County of Grey

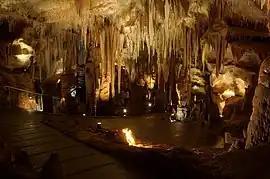
Dolomite formations in Tantanoola Caves within the Hundred of Hindmarsh

The County of Grey is one of the 49 cadastral counties of South Australia. It was proclaimed in 1846 by Governor Frederick Robe and named for former Governor George Grey. It covers the extreme south-east of the state from Penola and Lake George southwards. This includes the following contemporary local government areas of the state: